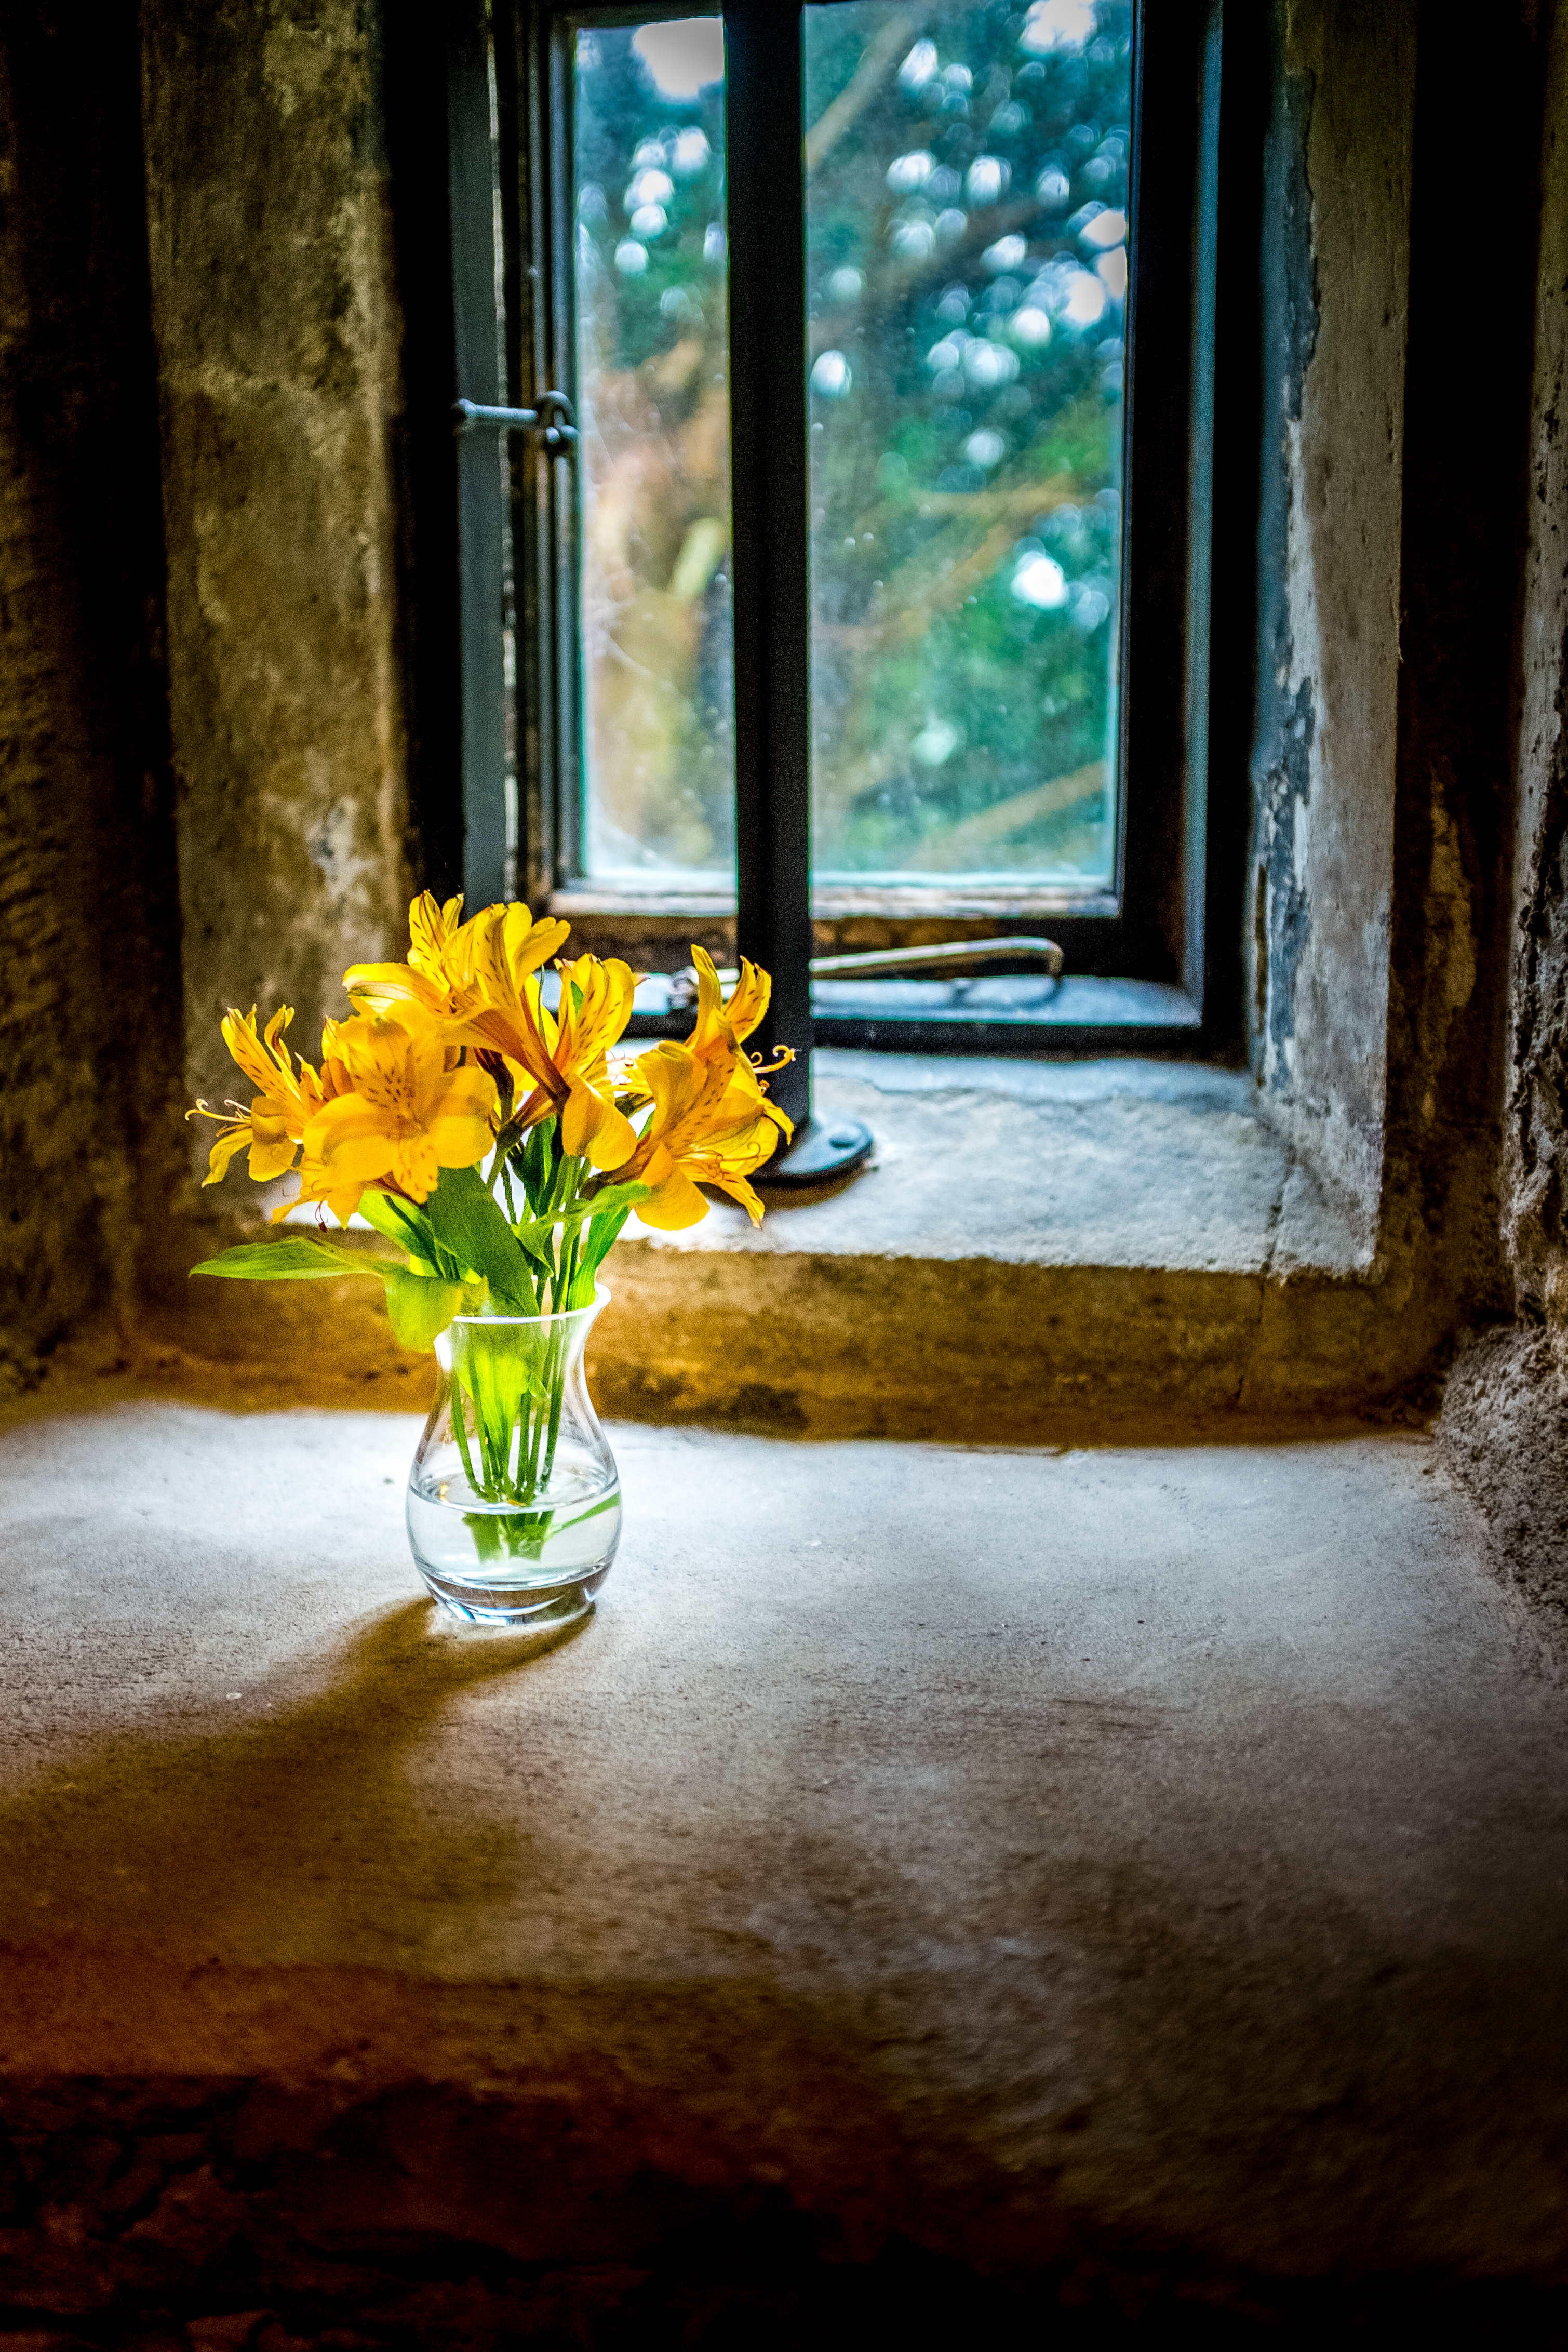
light, sunlight, morning, leaf, flower, window, wall, green, reflection, color, autumn, yellow, interior design, kendal, cumbria, places, 20160906, sizerghcastle, 2015